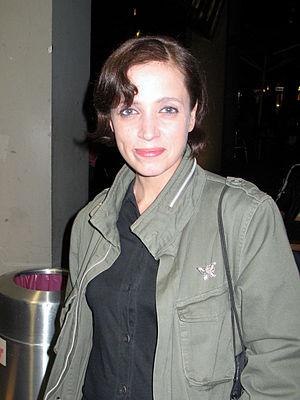
Anna Maria Thalbach, née à Berlin le 1ᵉʳ juin 1973, est une actrice allemande.